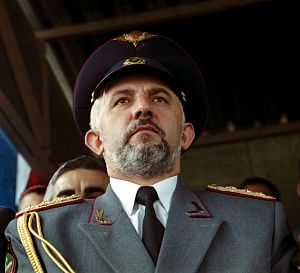
Aslan Maskhadov
Aslan Aliyevitch Maskhadov var leder af separatistbevægelsen i Den russiske føderations delrepublik, Tjetjenien. Mange tilskrev ham den tjetjenske sejr under den 1. tjetjenske krig, som sikrede Tjetjenien de facto selvstændighed. I januar 1997 blev Maskhadov valgt som republikkens præsident på et krav om republikkens fuldstændige løsrivelse fra Rusland. Ved indledningen af den 2. tjetjenske krig gik Maskhadov under jorden og ledede fra sit skjul kampen mod den russiske hær. Den russiske regering oplyste den 8. marts, at man havde fundet og dræbt ham i én af landsbyerne i det nordlige Tjetjenien.